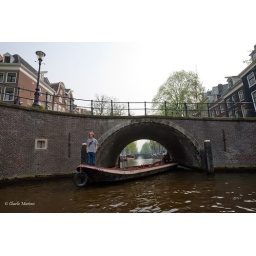
It says that they are about 100 canals, 1000 bridges and about 3000 house boats (legal &amp;amp; illegal) in Amsterdam.